1916 in Italy

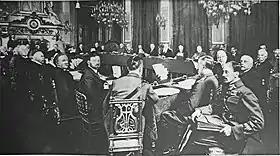
Prime Minister Antonio Salandra, Field Marshal Luigi Cadorna and ambassador Tommaso Tittoni at a conference of the Allied Powers on 27–28 March 1916 in Paris

Italy entered World War I in May 1915, declaring war on Austria-Hungary. The Royal Italian Army stands under command of Chief of Staff and Field Marshall Luigi Cadorna. The Isonzo is the main battlefield on the Italian Front. The goal of these offensives was the fortress of Gorizia, the capture of which would permit the Italian armies to pivot south and march on Trieste. The frequency of offensives, one every three months, was higher than demanded by the armies on the Western Front. Italian discipline was also harsher, with punishments for infractions of duty of a severity not known in the German, French, and British armies.